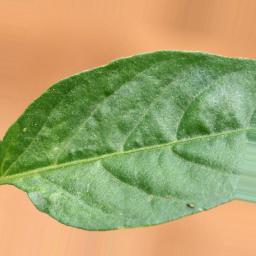
Label: mites_and_trips